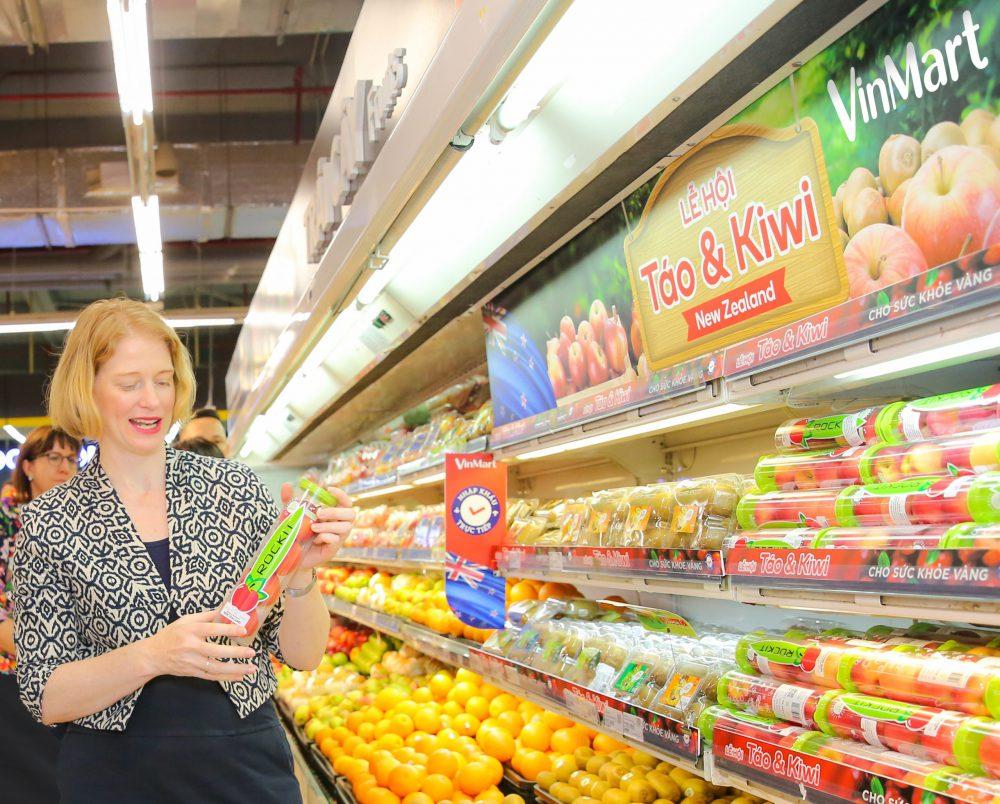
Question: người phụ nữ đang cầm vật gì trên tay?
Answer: một hộp trái cây